Equestrian Portrait of Count Stanislas Potocki

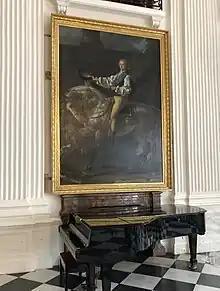
David's "Portrait of Count Stanislas Kostka Potocki" on display at Palace in 2019 following conservation

The ownership of Wilanów was transferred to Potocki in 1799, who would amass a significant collection of European and East Asian art. David's portrait of Potocki was placed on the eastern wall of the Great Hall (now known as the "White Hall") of the palace. in 1805, the collection was officially opened to the public, becoming one of the first public art museums in Poland. In 1831, amid concerns of potential Russian pillaging due to the November Uprising—an armed insurrection that had erupted on 29 November 1830 against the occupying Russian Empire—the portrait of Potocki was relocated to Warsaw for safekeeping, where it remained until 1834.